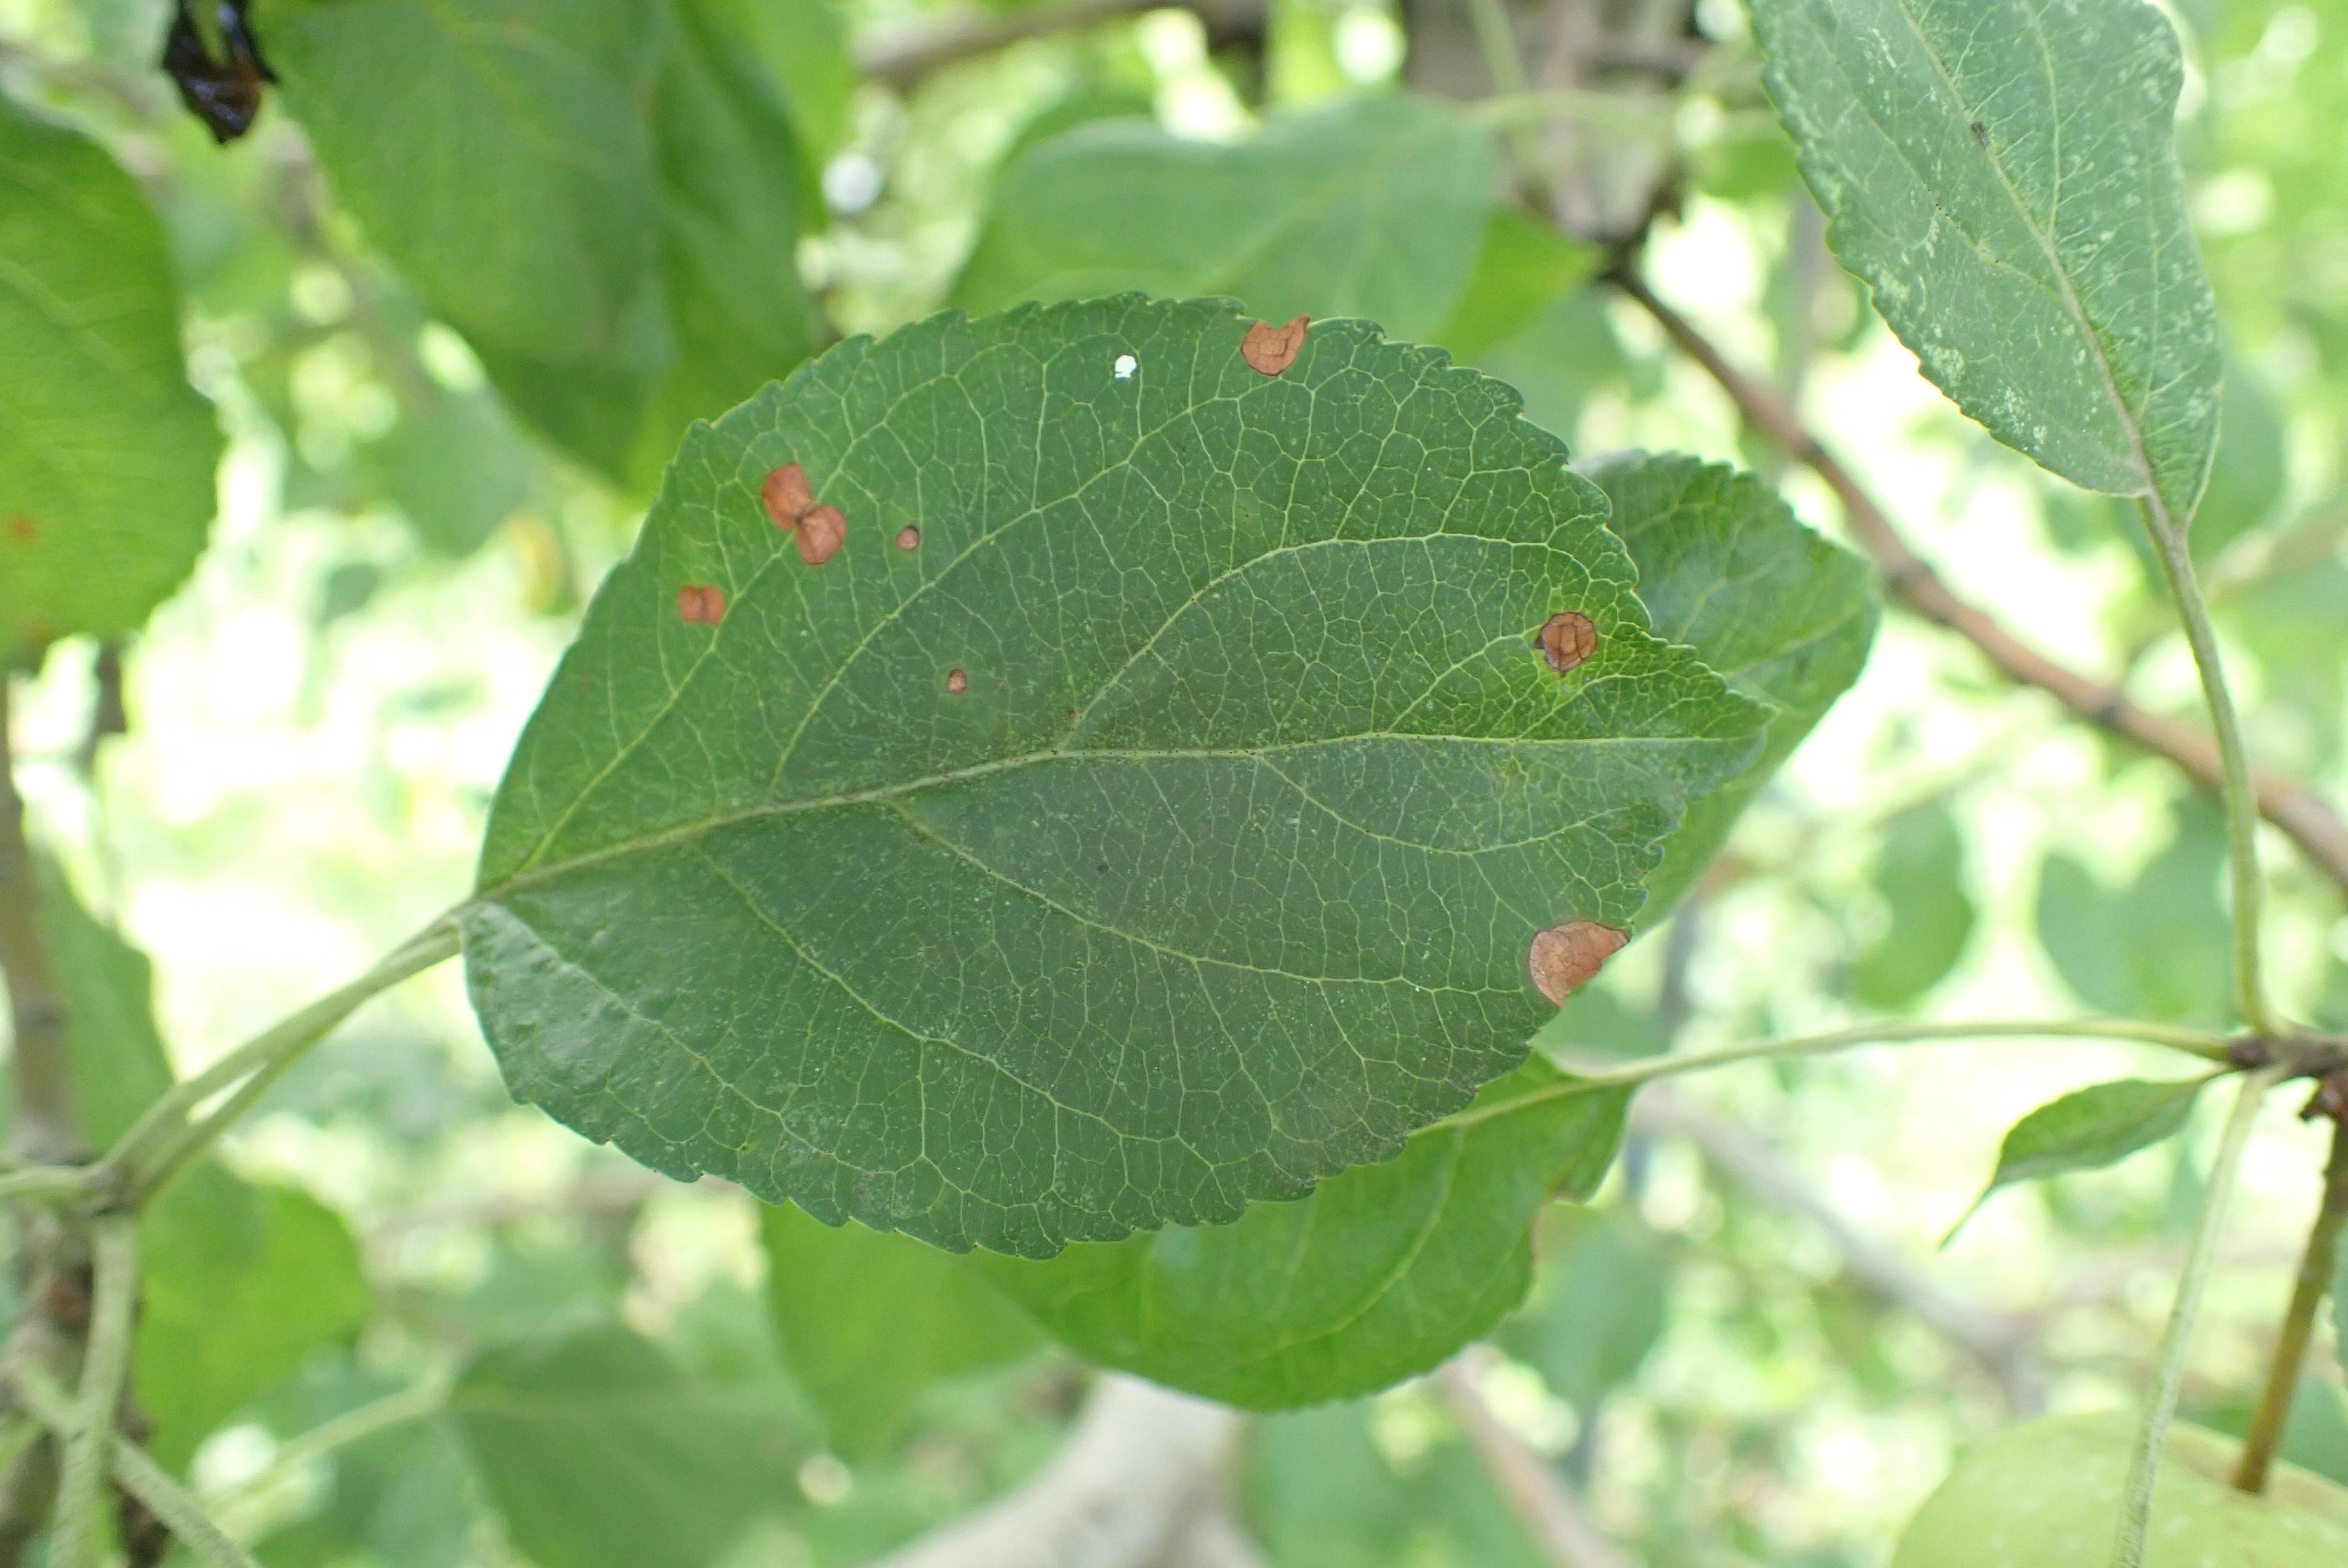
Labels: frog_eye_leaf_spot